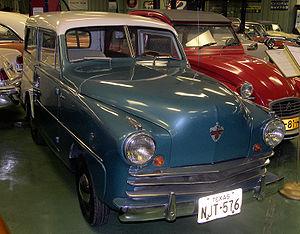
La Crosley est une automobile fabriquée par la Crosley Corporation et, plus tard, par Crosley Motors Incorporated aux États-Unis, par intermittence, de 1939 à 1952.